Zumba (crater)

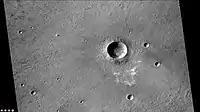
Zumba seen by MRO's CTX

A pitted deposit giving Zumba the appearance that it has a relatively flat floor despite the pits is especially interesting. These crater-fill deposits are typically composed of lightly to highly damaged rock fragments and impact melts that were made by the high temperatures of the impact event. The pits in the crater-fill deposits have not been observed within lunar or terrestrial craters. They are unique to crater-fill deposits in only the freshest and best-preserved Martian craters.